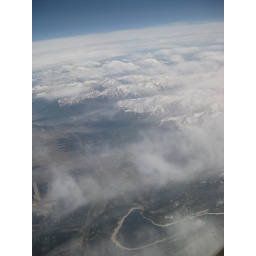
i didn't get a window seat until after the layover in denver.